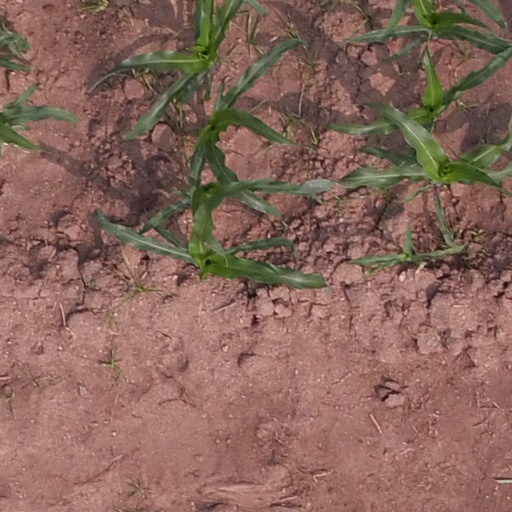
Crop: maize; corn